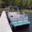
Label: ship